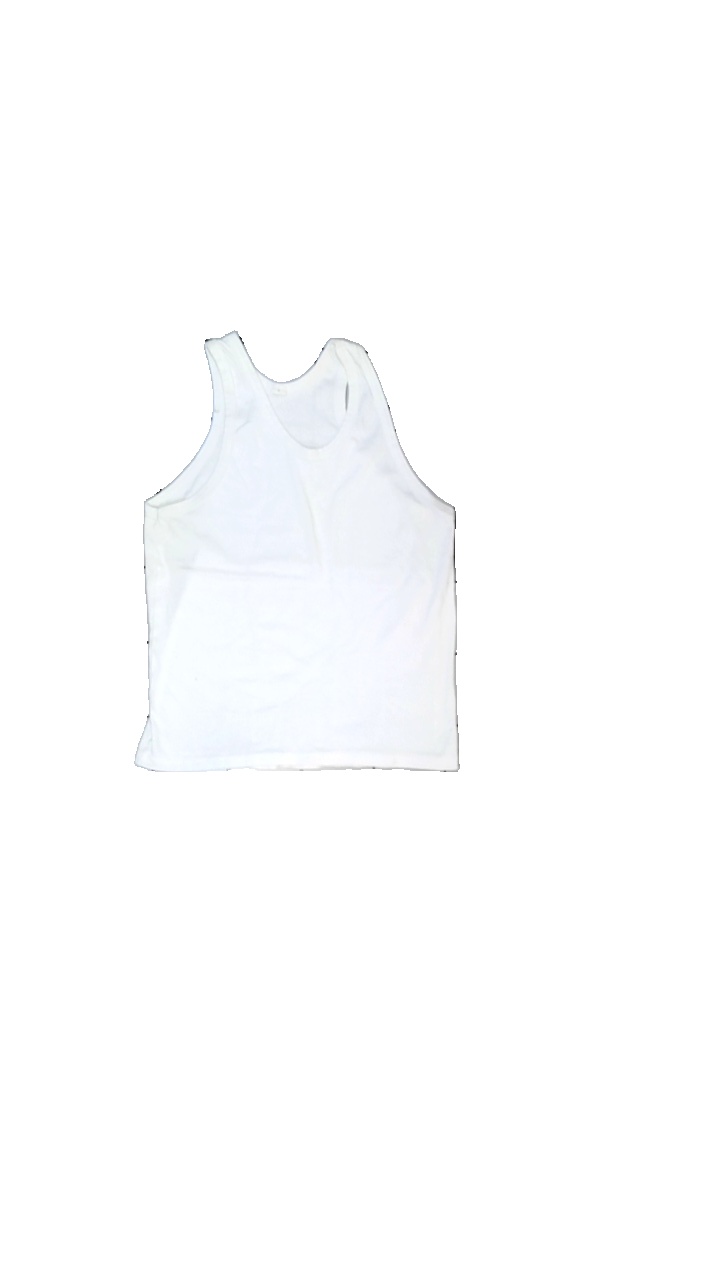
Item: Tank Top (Ladies)
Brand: Missing
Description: linne
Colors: White
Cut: C-collar
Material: ?
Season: All
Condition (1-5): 2
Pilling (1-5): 2
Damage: gult runt krage
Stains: Minor
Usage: Export
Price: <50